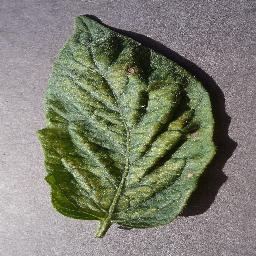
Label: Tomato___Spider_mites Two-spotted_spider_mite